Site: brandenburg
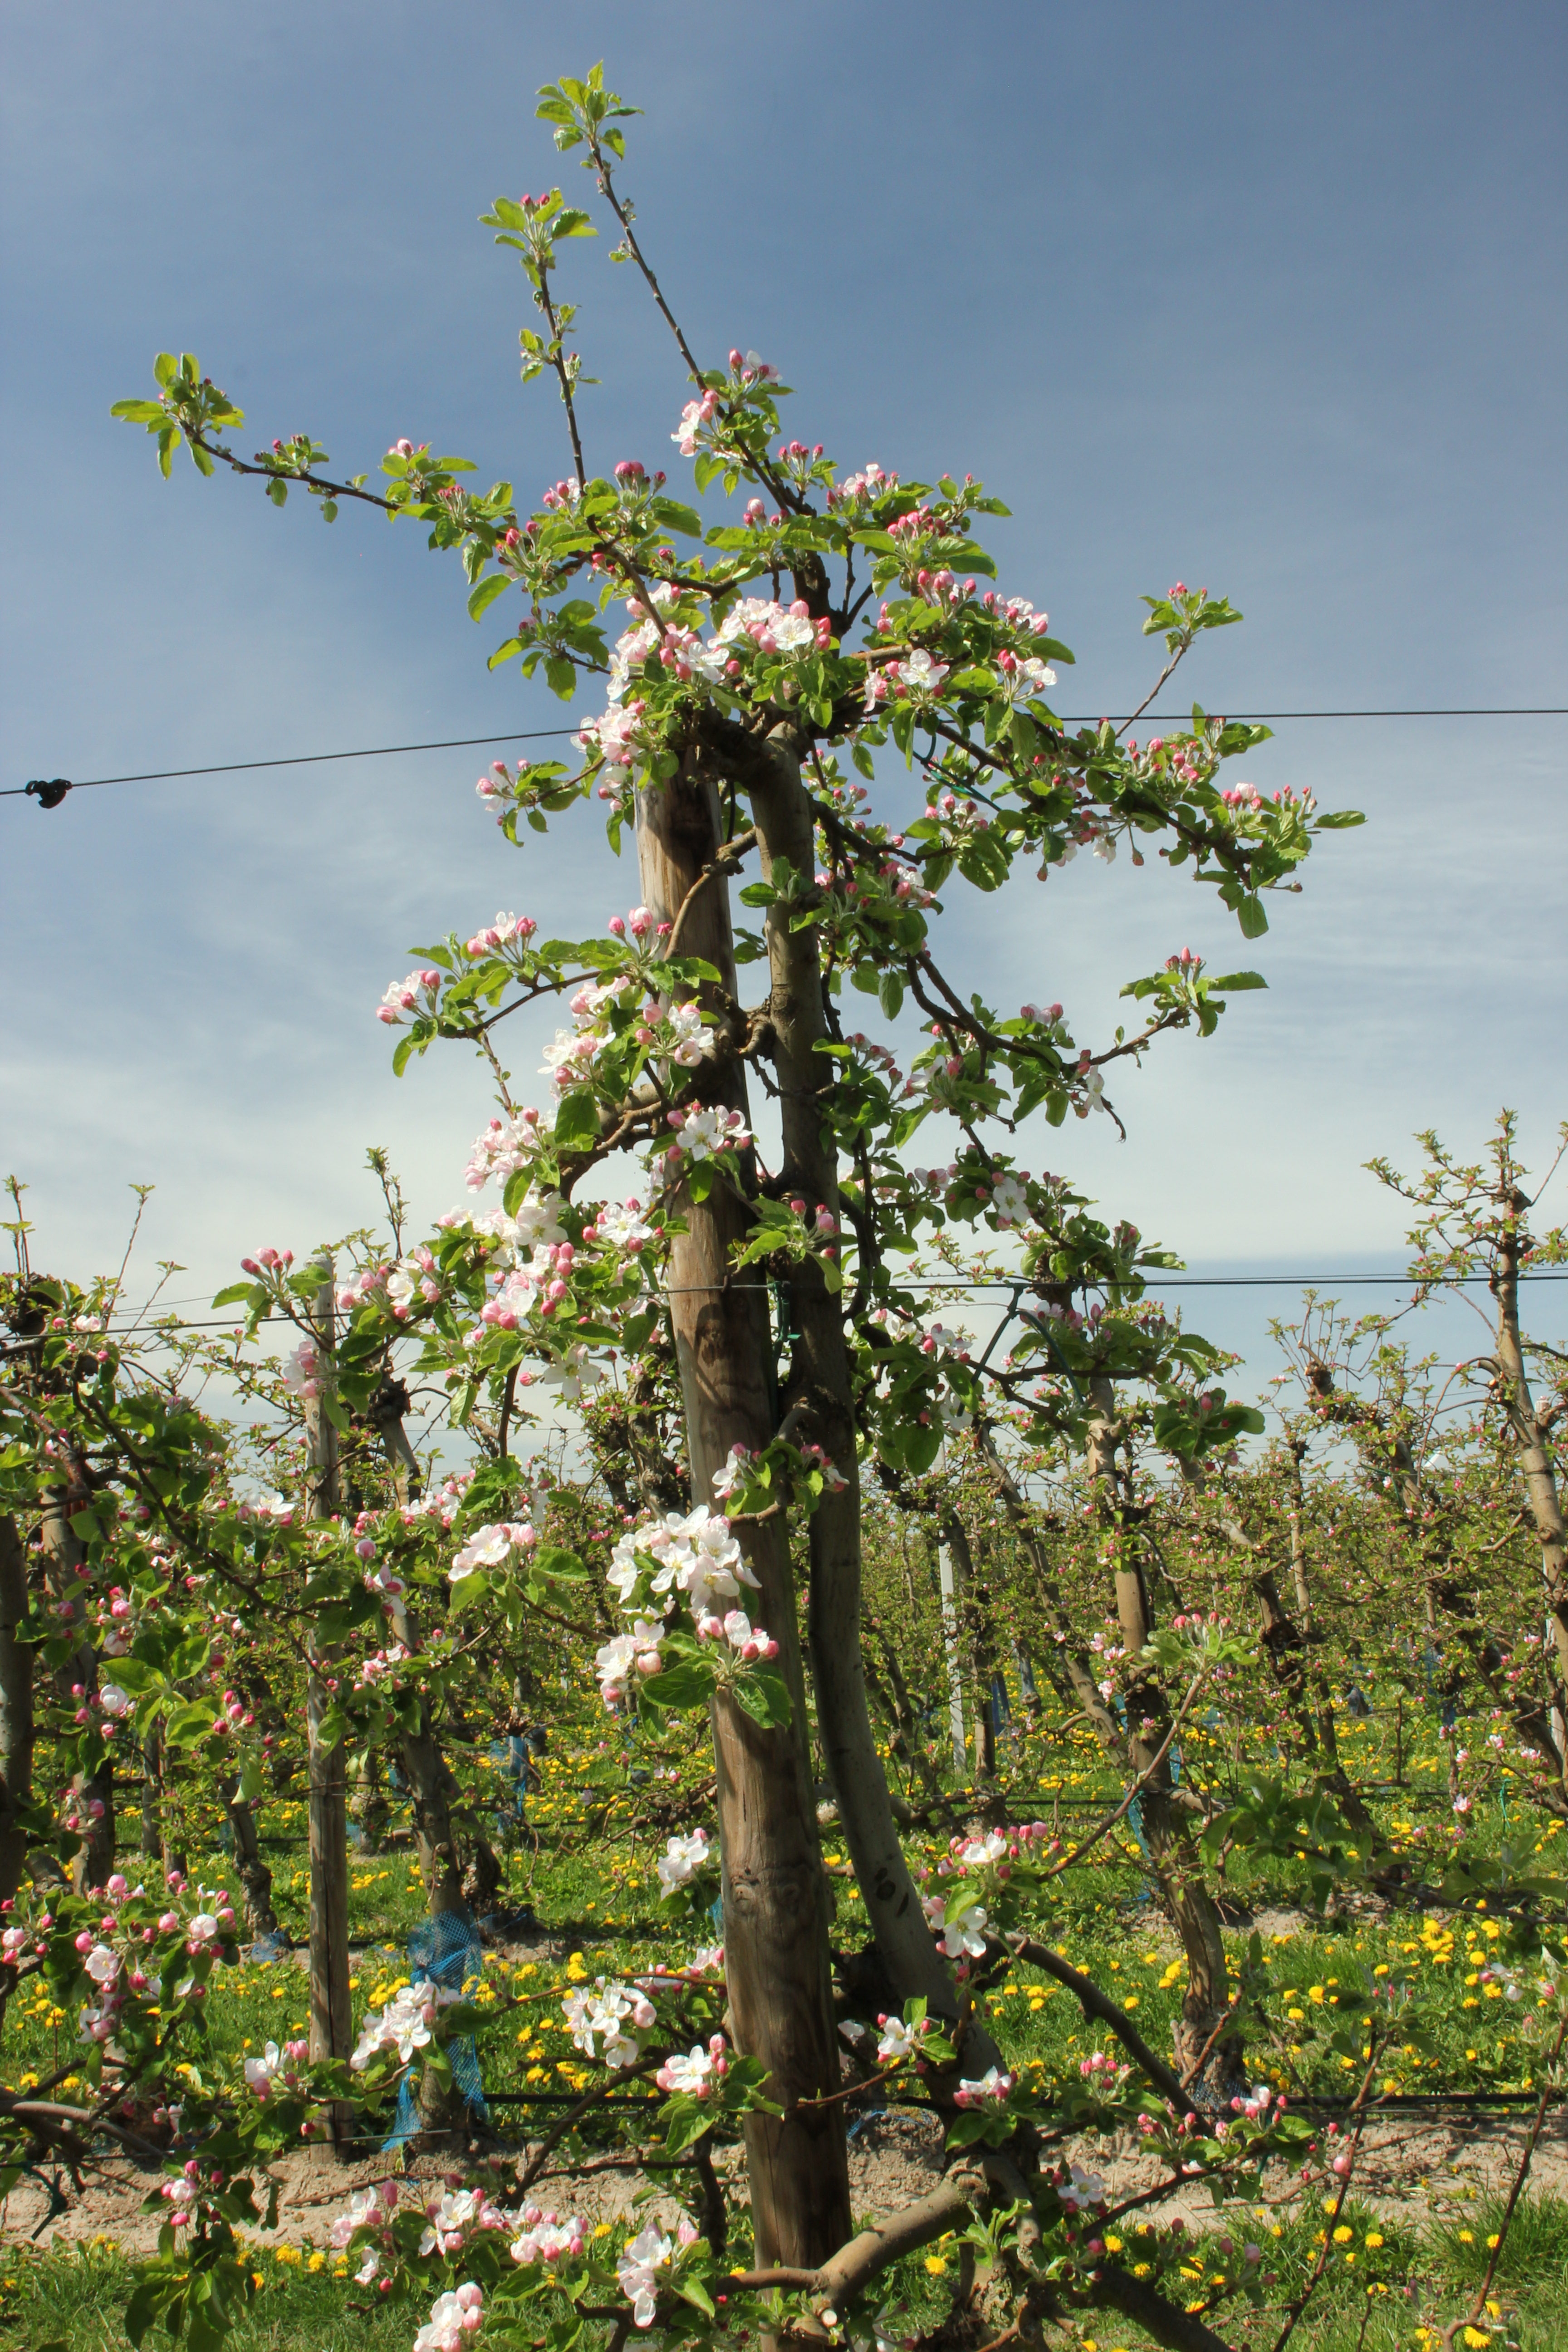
Growth stage (BBCH 57): Inflorescence emergence